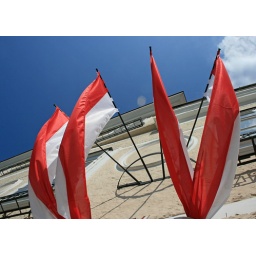
The weather improved significantly and there was blue sky in Grinzing that day.